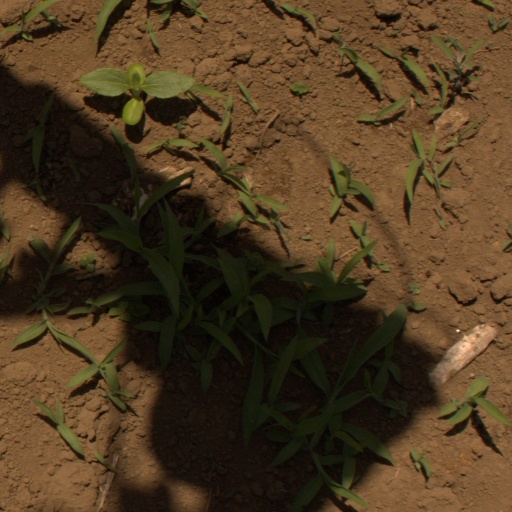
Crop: Jerusalem artichoke